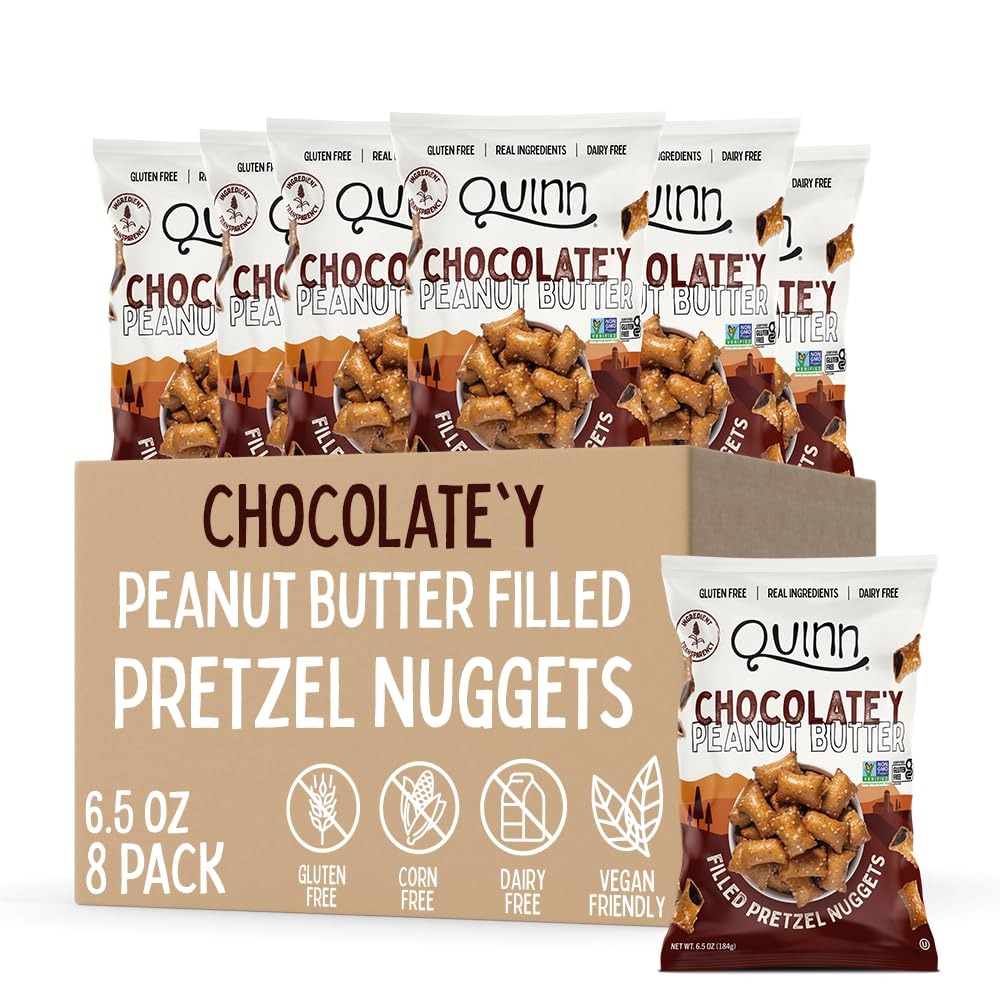
Item Name: Quinn Dark Chocolate'y Peanut Butter Filled Pretzel Nuggets - Made with Real Ingredients, Whole Grain Sorghum, Sea Salt, Vegan, Gluten Free, Dairy Free, Non-GMO - 6.5 Oz (Pack of 8)
Bullet Point 1: FOR CHOCOLATE LOVERS - Your favorite gluten free peanut butter pretzel nuggets, now filled with the perfect amount of cocoa to be indulgent, with the satisfying crunch of a sweet & salty snack!
Bullet Point 2: REAL INGREDIENTS - Our Gluten Free Pretzels are made from root vegetables and whole grain sorghum, filled with creamy peanut butter, organic cocoa and topped with sea salt. Real and Delicious!
Bullet Point 3: GREAT TASTE & GLUTEN-FREE - Our pretzels are made with Sorghum which delivers a great taste and a delicious crunch. You won't even notice they're gluten free! Once you try, there's no holding back!
Bullet Point 4: FARM-TO-BAG - We believe transparency is the most powerful force for good in food. It inspires us to make better choices and, well, better snacks
Bullet Point 5: CLASSICS REINVENTED - We make family favorite snacks using simple, delicious, real ingredients while removing the unnecessary chemicals & artificial ingredients. Try our variety of classic snacks!
Value: 52.0
Unit: Ounce

Price: 4.835